Taiga

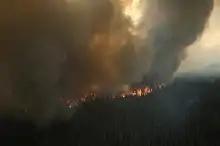
The Shanta Creek Fire began in a taiga area that had not had a major fire in over 130 years, and so was allowed to burn unchecked until it began to threaten populated areas.

The taiga is mainly home to a number of large herbivorous mammals, such as "Alces alces" (moose), and a few subspecies of "Rangifer tarandus" (reindeer in Eurasia; caribou in North America). Some areas of the more southern closed boreal forest have populations of other Cervidae species, such as the maral, elk, Sitka black-tailed deer, and roe deer. While normally a polar species, some southern herds of muskoxen reside in the taiga of Russia's Far East and North America. The Amur-Kamchatka region of far eastern Russia also supports the snow sheep, the Russian relative of the American bighorn sheep, wild boar, and long-tailed goral. The largest animal in the taiga is the wood bison of northern Canada/Alaska; additionally, some numbers of the American plains bison have been introduced into the Russian far-east, as part of the taiga regeneration project called "Pleistocene Park", in addition to Przewalski's horse.